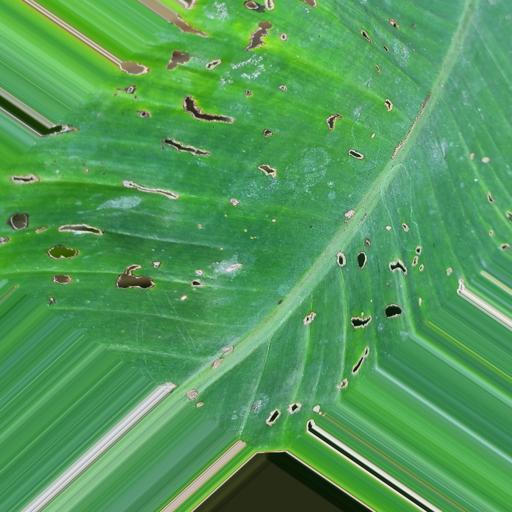
Label: insect_pest